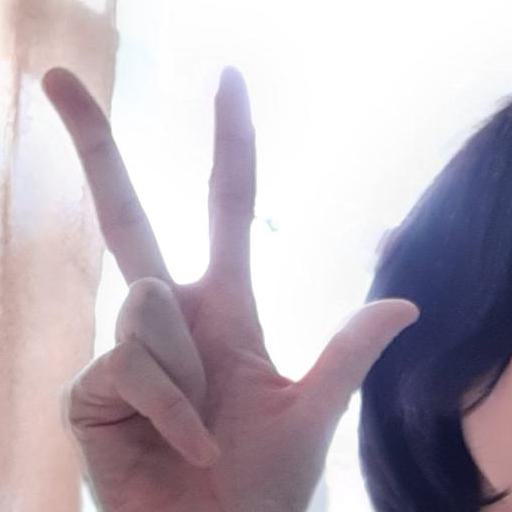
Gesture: three2